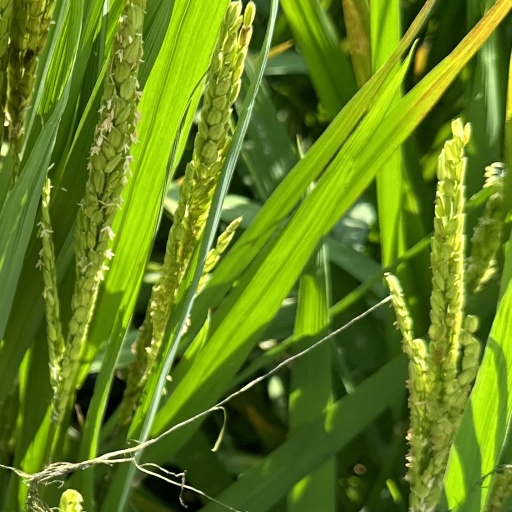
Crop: rice